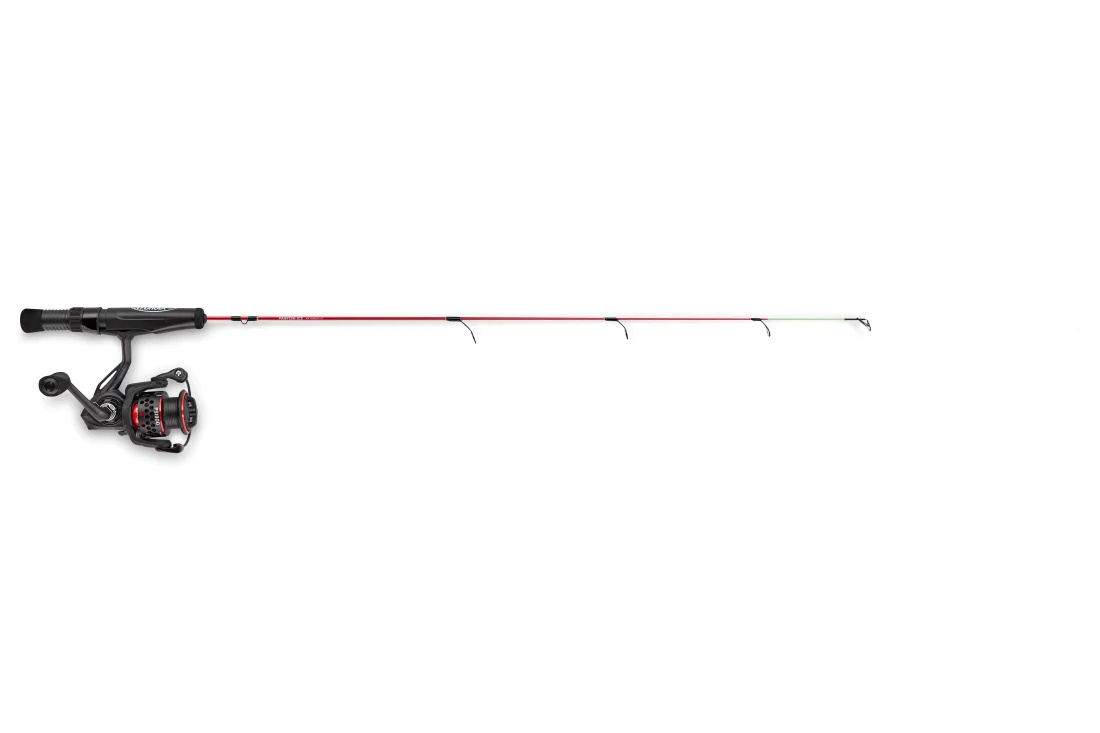
St. Croix PANFISH ICE COMBO
BLANK: PRIMARY MATERIAL SOLID CARBON GUIDES: PRIMARY RING MATERIAL STAINLESS STEEL PRIMARY FRAME MATERIAL STAINLESS STEEL REEL SEAT: PRIMARY MATERIAL NYLON PRIMARY NUT MATERIAL NYLON SECONDARY NUT MATERIAL STAINLESS STEEL HANDLE: PRIMARY MATERIAL PREMIUM EVA BUTT CAP: PREMIUM EVA REEL BODY: PRIMARY MATERIAL COMPOSITE SPOOL MATERIAL: ALUMINUM MAIN SHAFT MATERIAL: STAINLESS STEEL GRIP MATERIAL: PREMIUM EVA BEARINGS & GEARING: BALL BEARINGS 8 ROLLER BEARING 1 GEAR RATIO 6:2:1
Brand: Up North Outfitters
Category: Sporting Goods > Outdoor Recreation > Fishing > Fishing Rods > Ice Fishing Rods